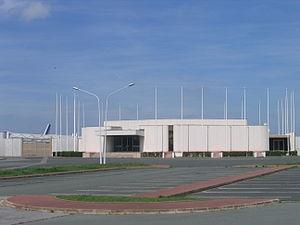
L'aéroport de Paris-Orly, couramment abrégé en « aéroport d'Orly », est un aéroport international situé à 10 km au sud de Paris. Il tient son nom de la commune d'Orly dont il occupe une partie du territoire. L'aéroport, ses aérogares et ses pistes sont réparties à cheval entre les départements de l'Essonne et du Val-de-Marne. Il est placé sous l'autorité du préfet du Val-de-Marne.